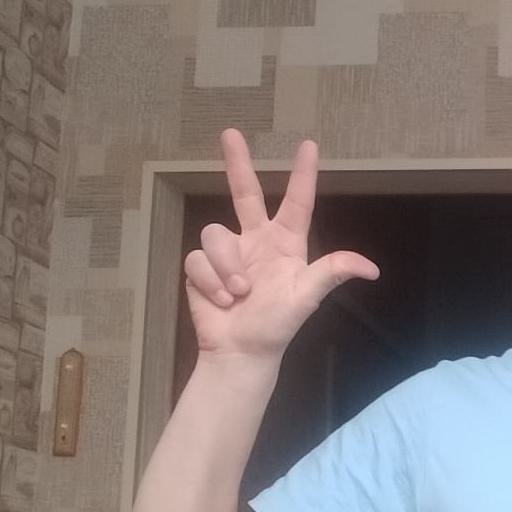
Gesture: three2